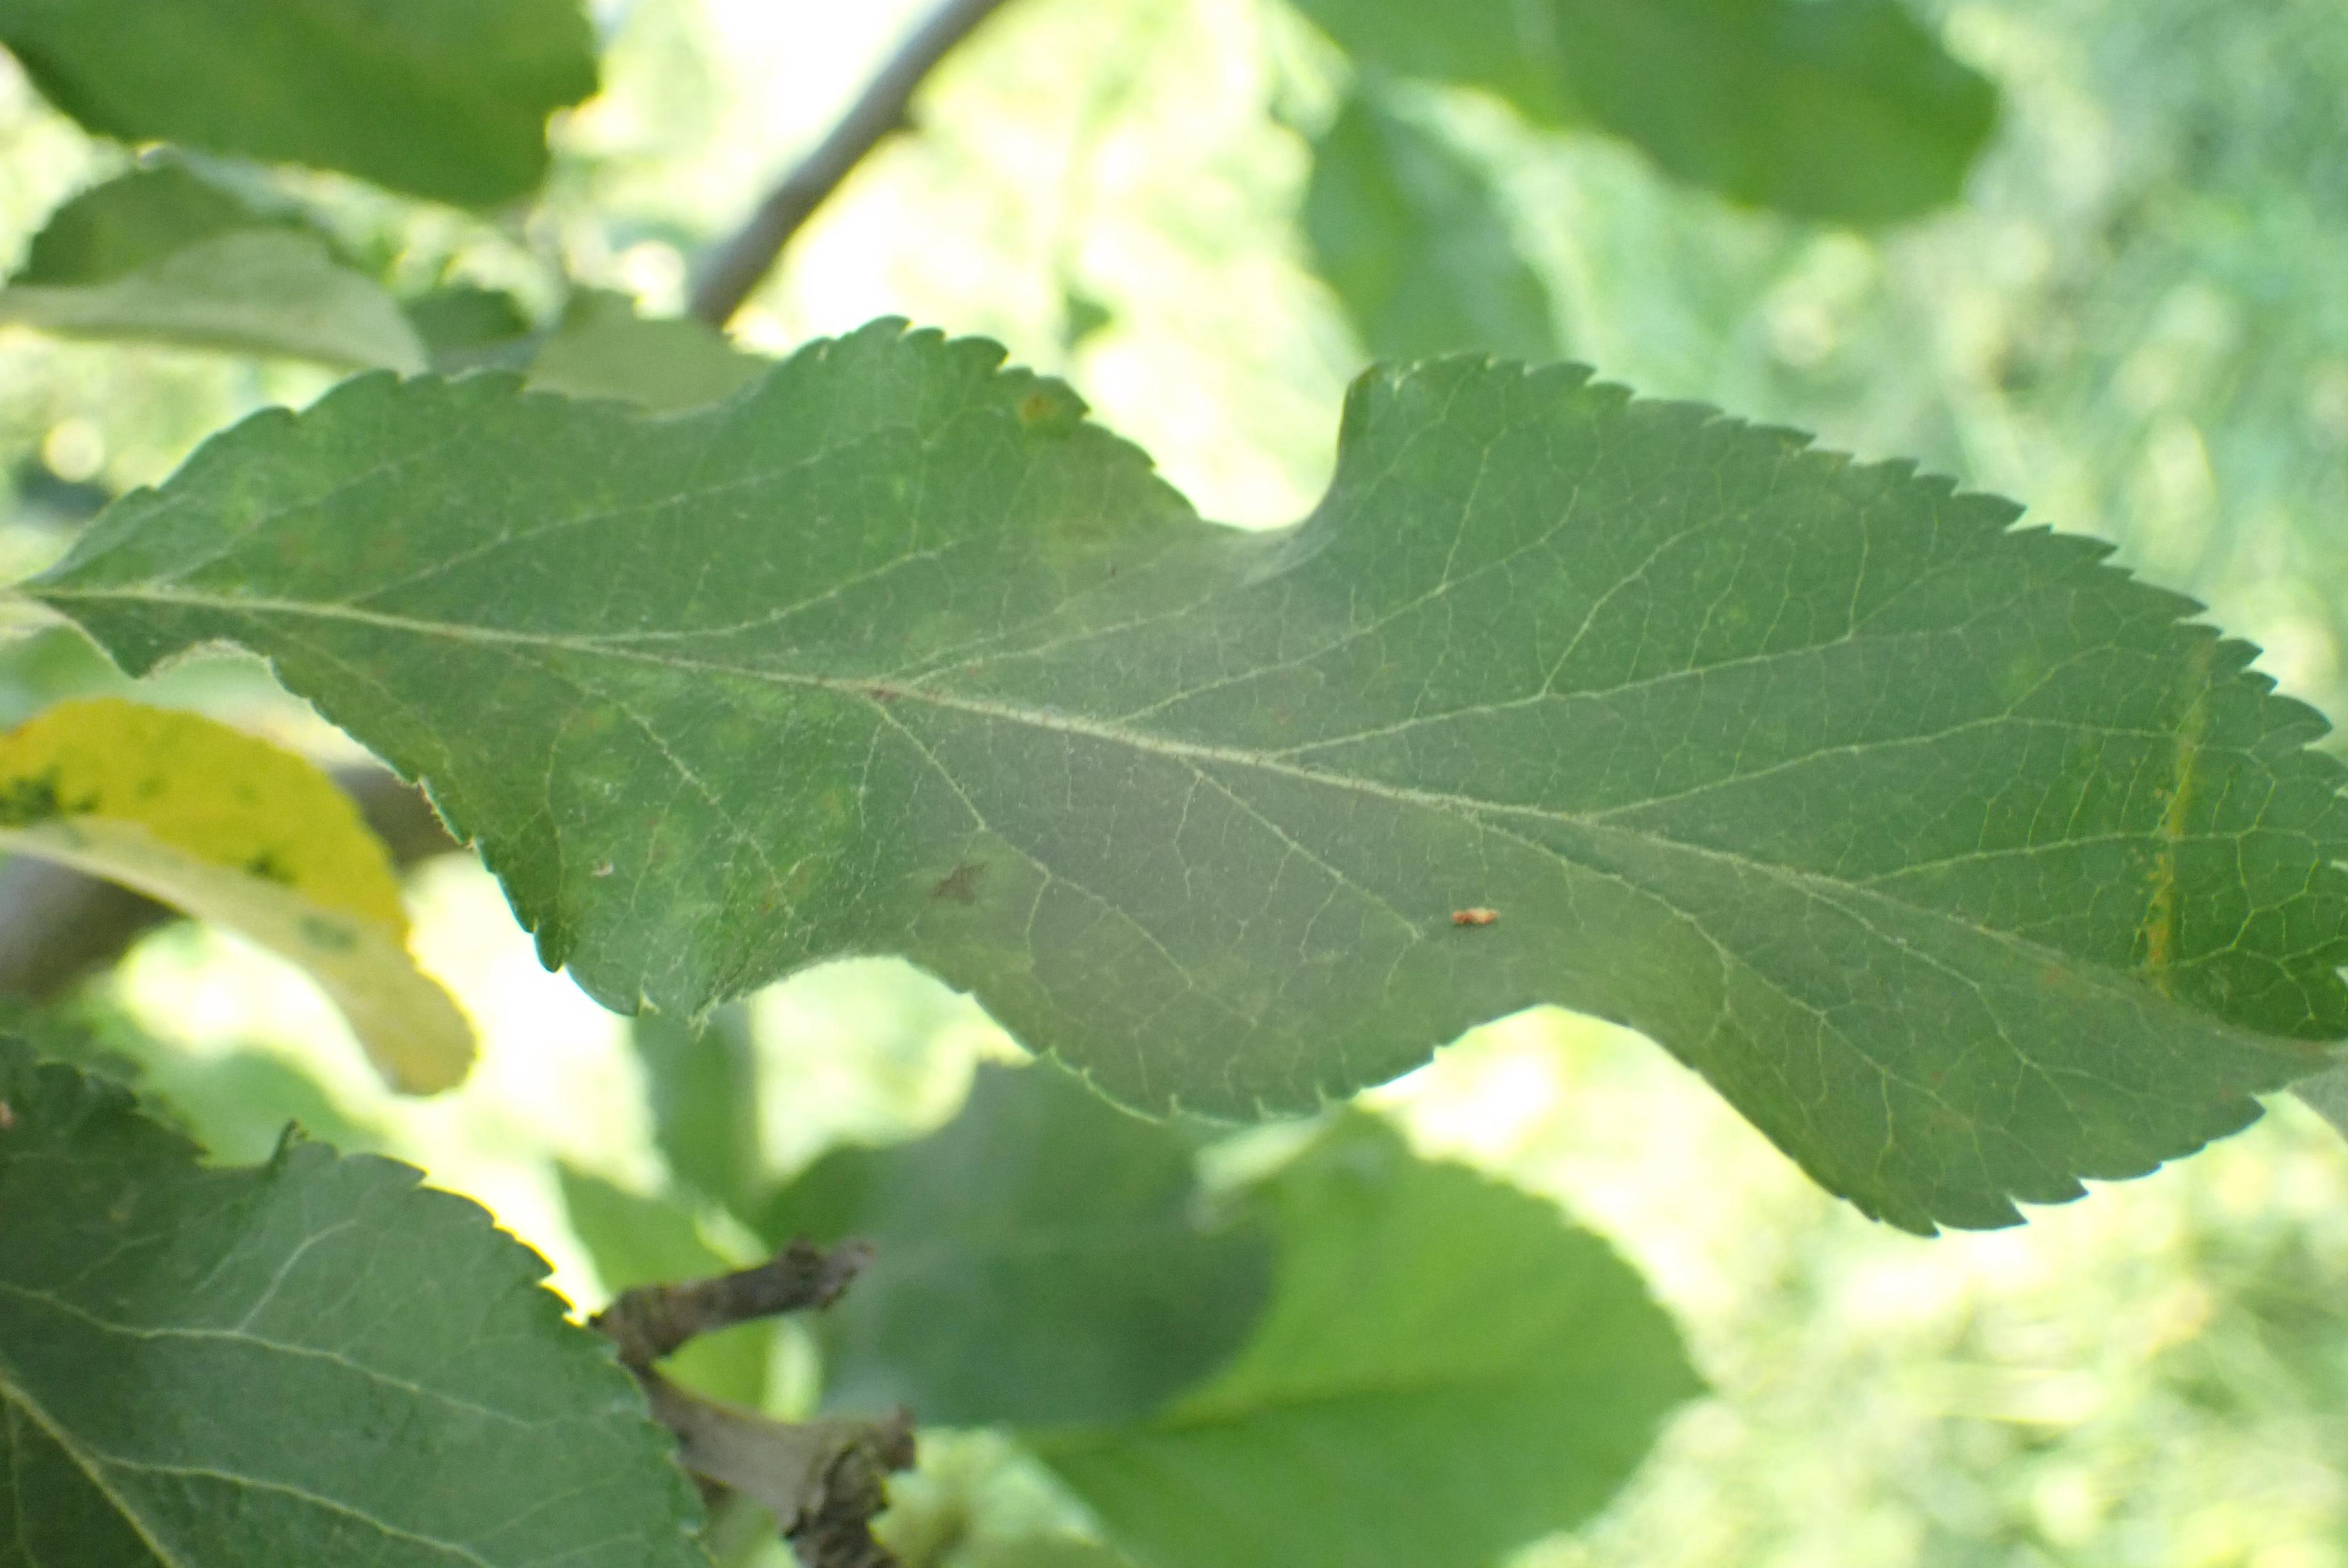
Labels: scab